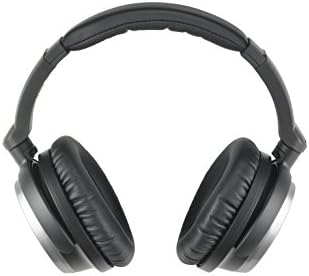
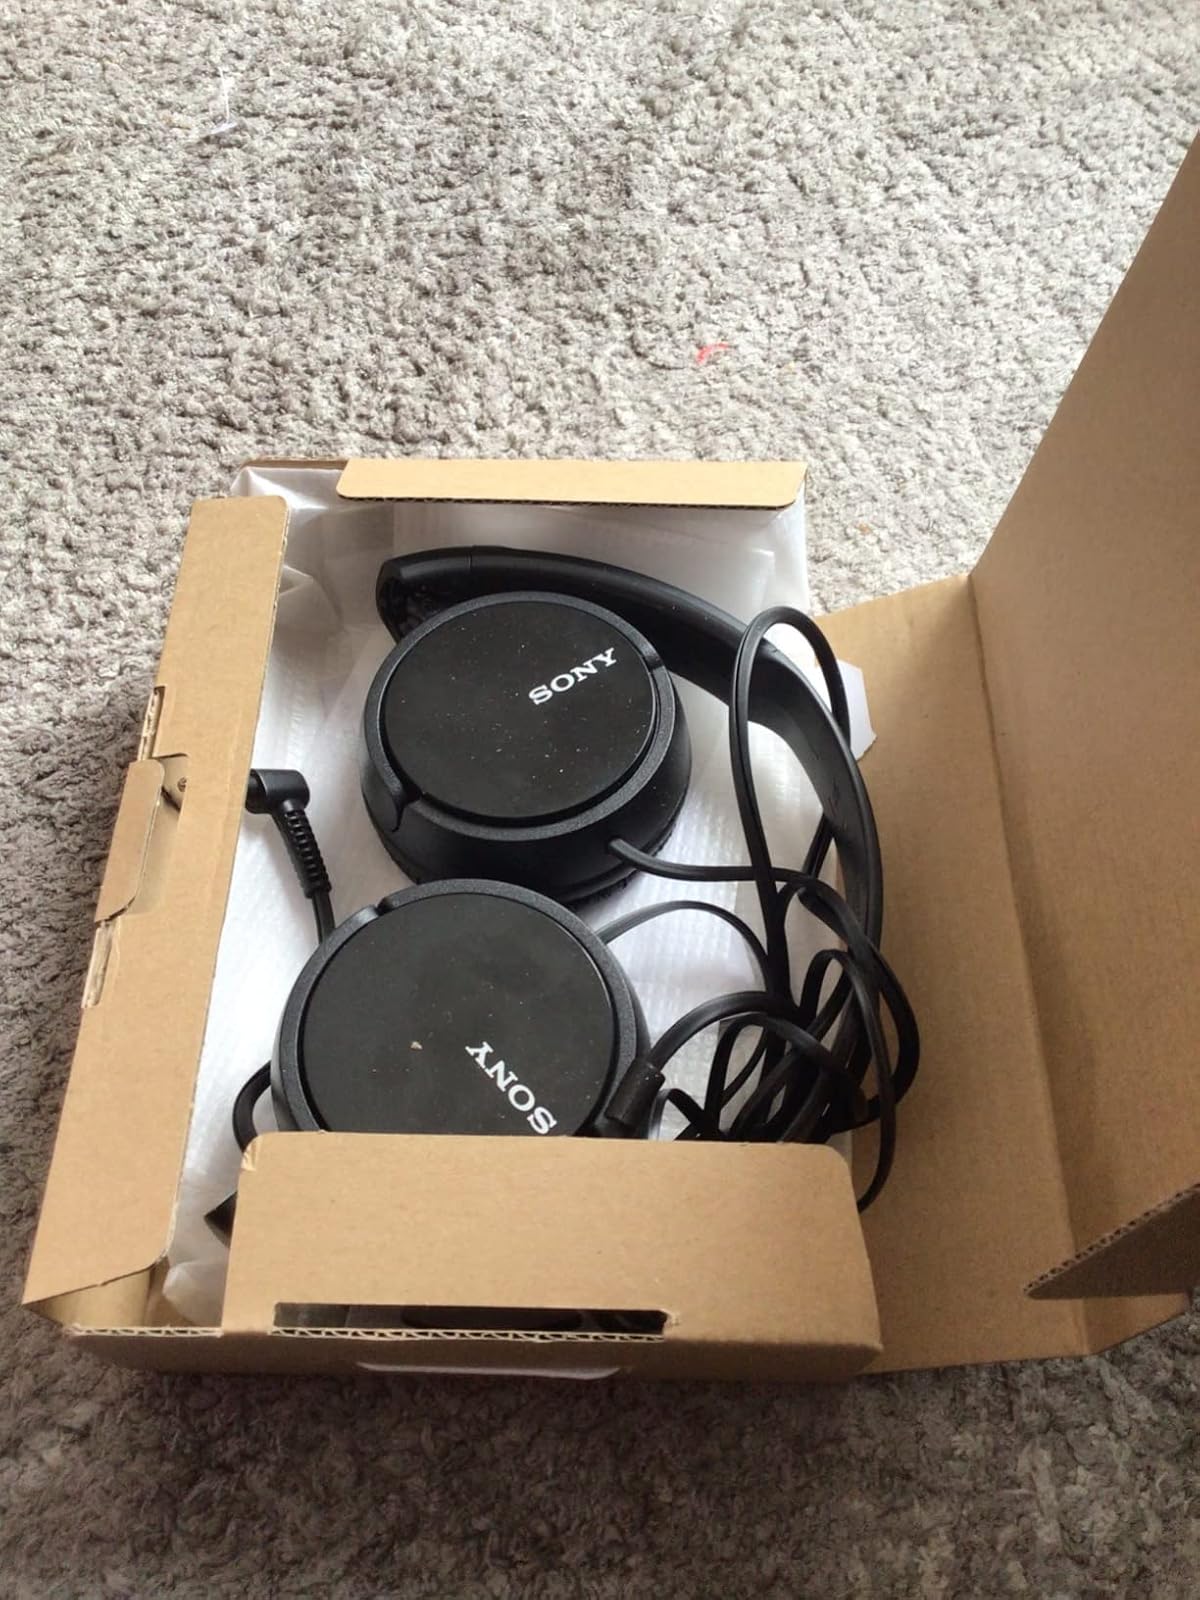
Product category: headphones
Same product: no